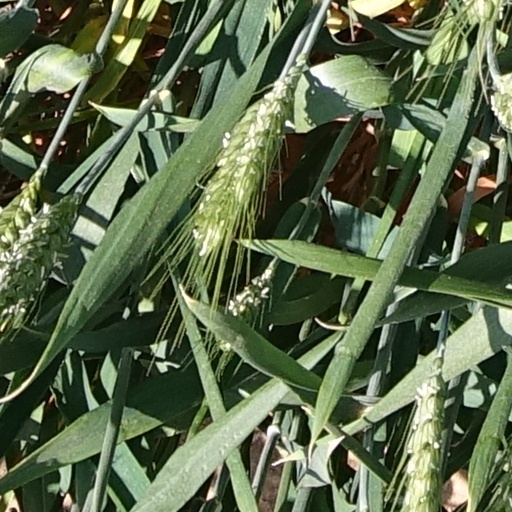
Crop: wheat